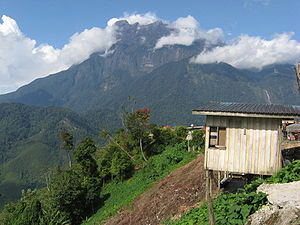
Mount Kinabalu
Mount Kinabalu
Mount Kinabalu el. Mt. Kinabalu er et af Sydøstasiens højeste bjerge. Det ligger i Kinabalu National Park i den østmalaysiske delstat Sabah i den nordlige del af øen Borneo, hvor Mount Kinabalu udgør en del af bjergkæden Crocker Range.